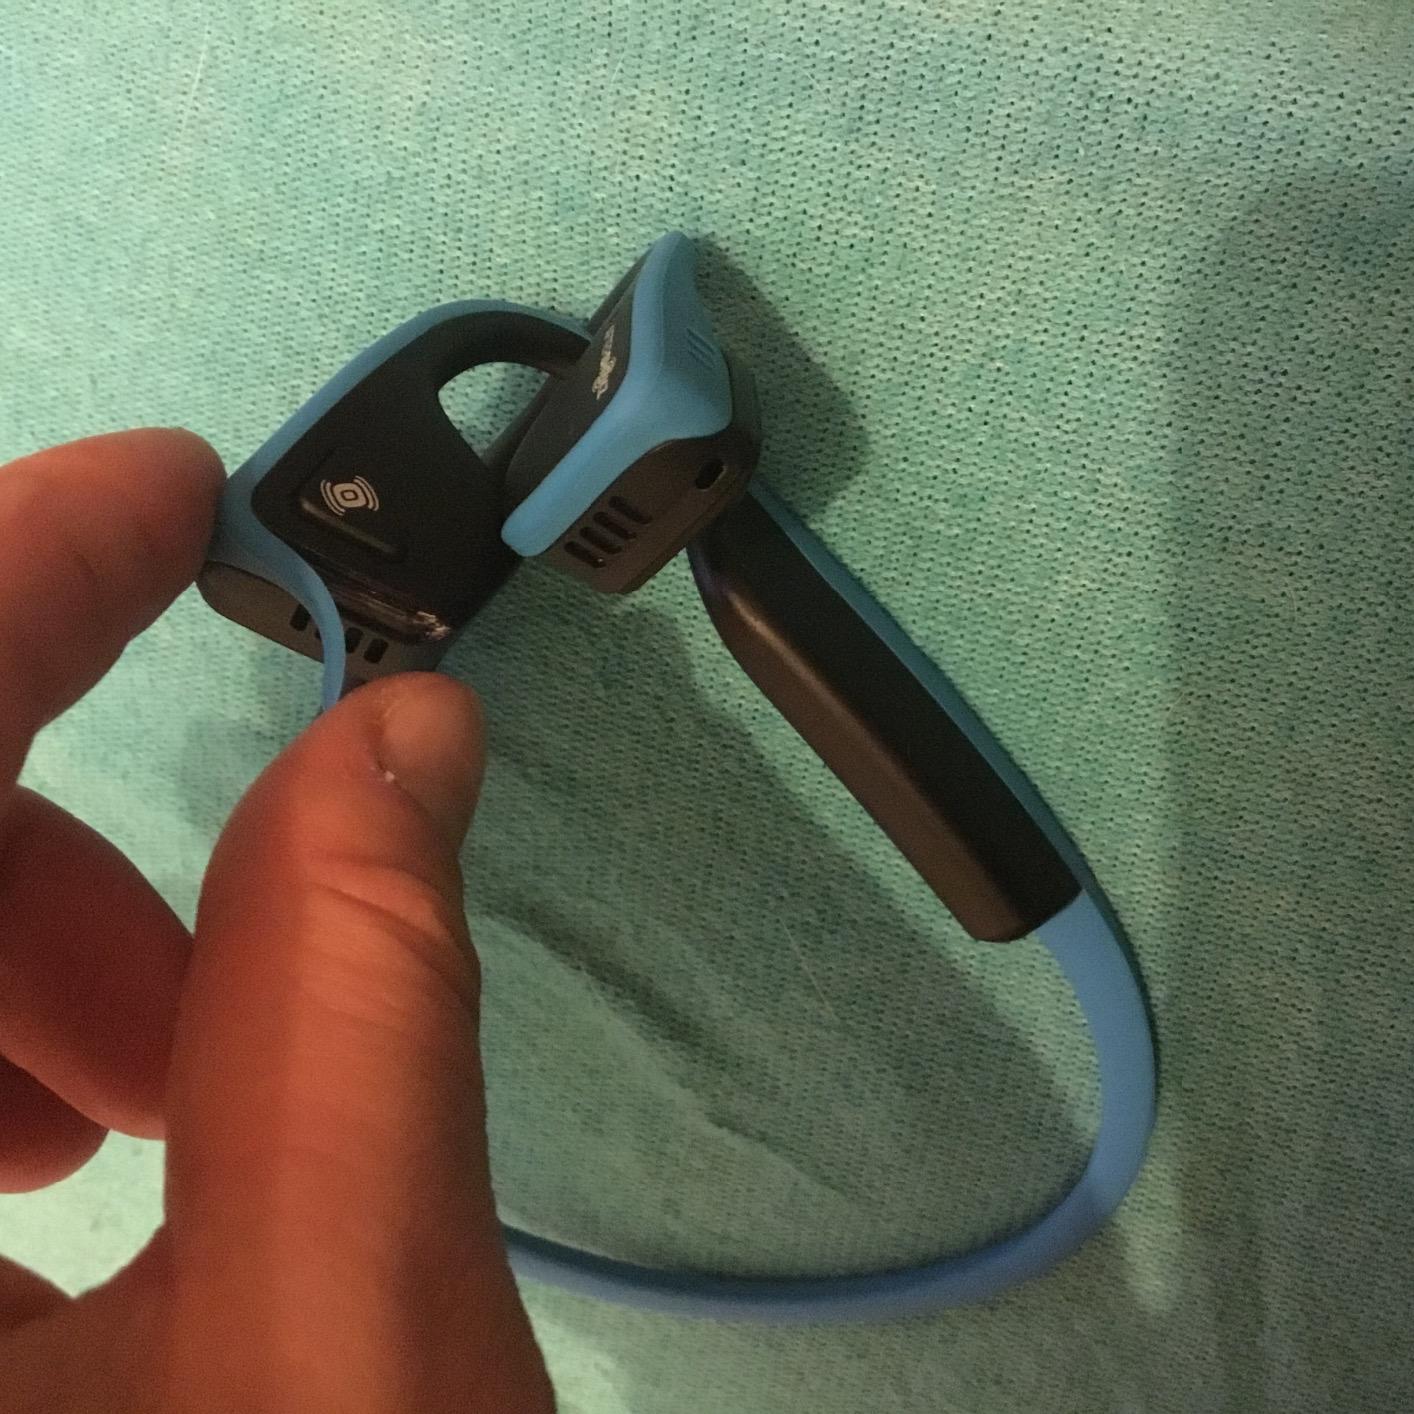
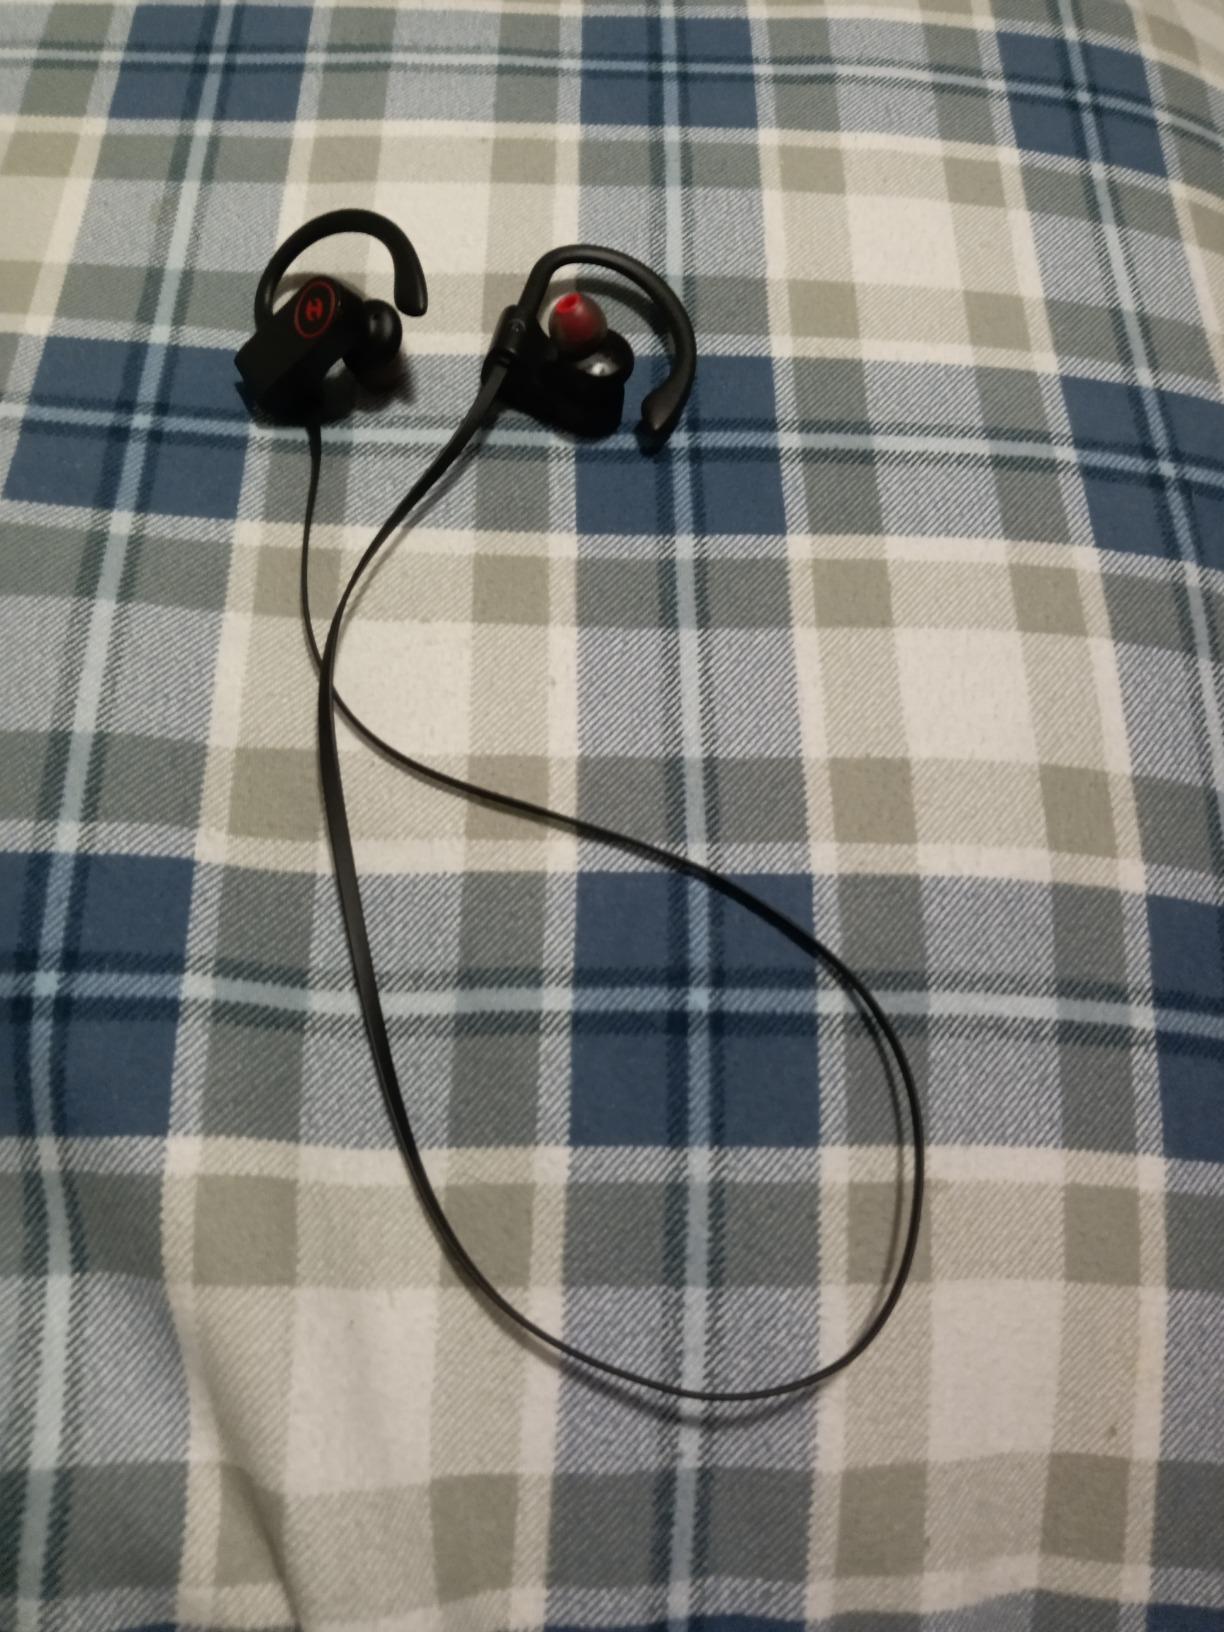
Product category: headphones
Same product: no